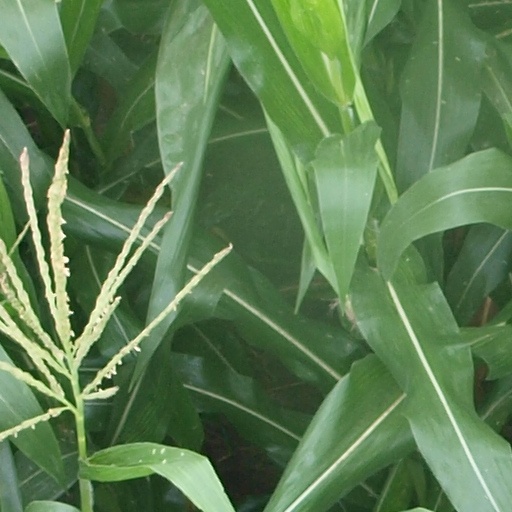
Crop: maize; corn